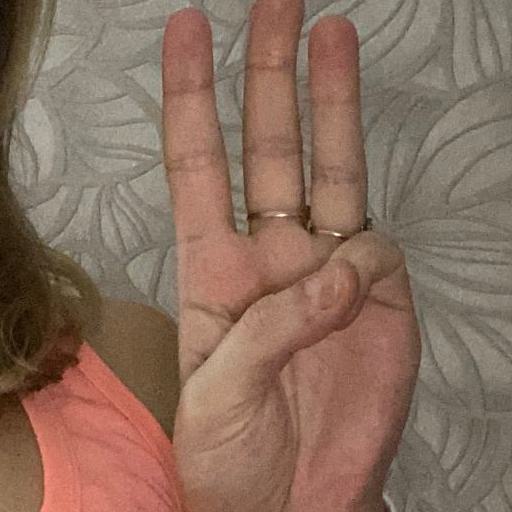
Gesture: three